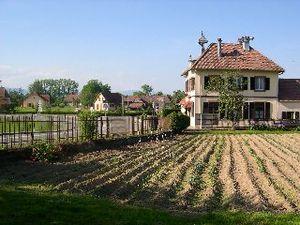
Village de Frais (Territoire de Belfort), la mairie Photo prise en mai 2004 par LP90 Licence GFDL LP90 mai 2004
Frais est une commune française située dans le département du Territoire de Belfort en région Bourgogne-Franche-Comté. Ses habitants sont appelés les Fraisiers.